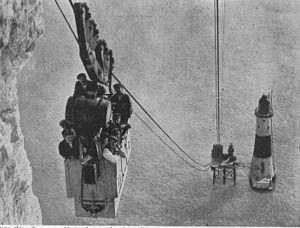
Le phare de Beachy Head est un phare construit au pied de la falaise de Beachy Head dans le comté du East Sussex en Angleterre.
Beachy Head, en français : cap Béveziers, est un promontoire de craie sur la côte sud de l'Angleterre, près de la ville d'Eastbourne, immédiatement à l'est des Seven Sisters. Sa falaise est la plus haute falaise côtière de craie en Grande-Bretagne, s'élevant à 162 mètres au-dessus du niveau de la mer. Le promontoire offre des vues sur la côte du sud-est, allant du promontoire de Dungeness à l'est à Selsey Bill à l'ouest. Sa hauteur en a aussi fait un des sites de suicide les plus connus au monde.